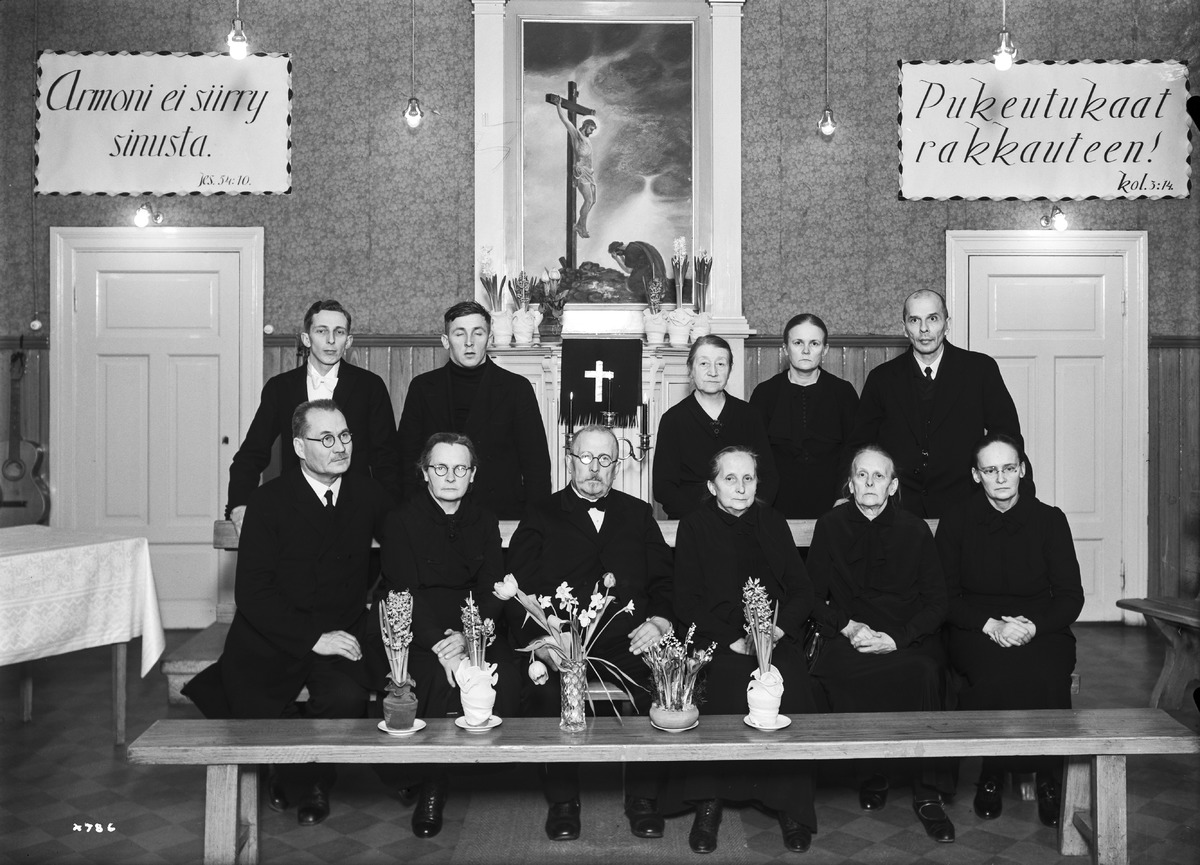
Ryhmäkuva alttarin edustalla
A group photograph in front of an altar
sisällön kuvaus: Ryhmäkuva alttarin edustalla 24.2.1937. content description: A group photograph in front of an altar on February 24, 1937.
Vuosi: 1937
Paikka: , Suomi, Suomi
Aiheet: sisäkuva; ryhmäkuva; alttarit; miehet; naiset; men; women; altars